Eurovision Song Contest 2009

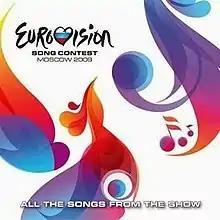
Cover art of the official album

Eurovision Song Contest: Moscow 2009 was the official compilation album of the 2009 contest, put together by the European Broadcasting Union and released by EMI Records and CMC International on 11 May 2009. The album featured all 42 songs that entered in the 2009 contest, including the semi-finalists that failed to qualify into the grand final.